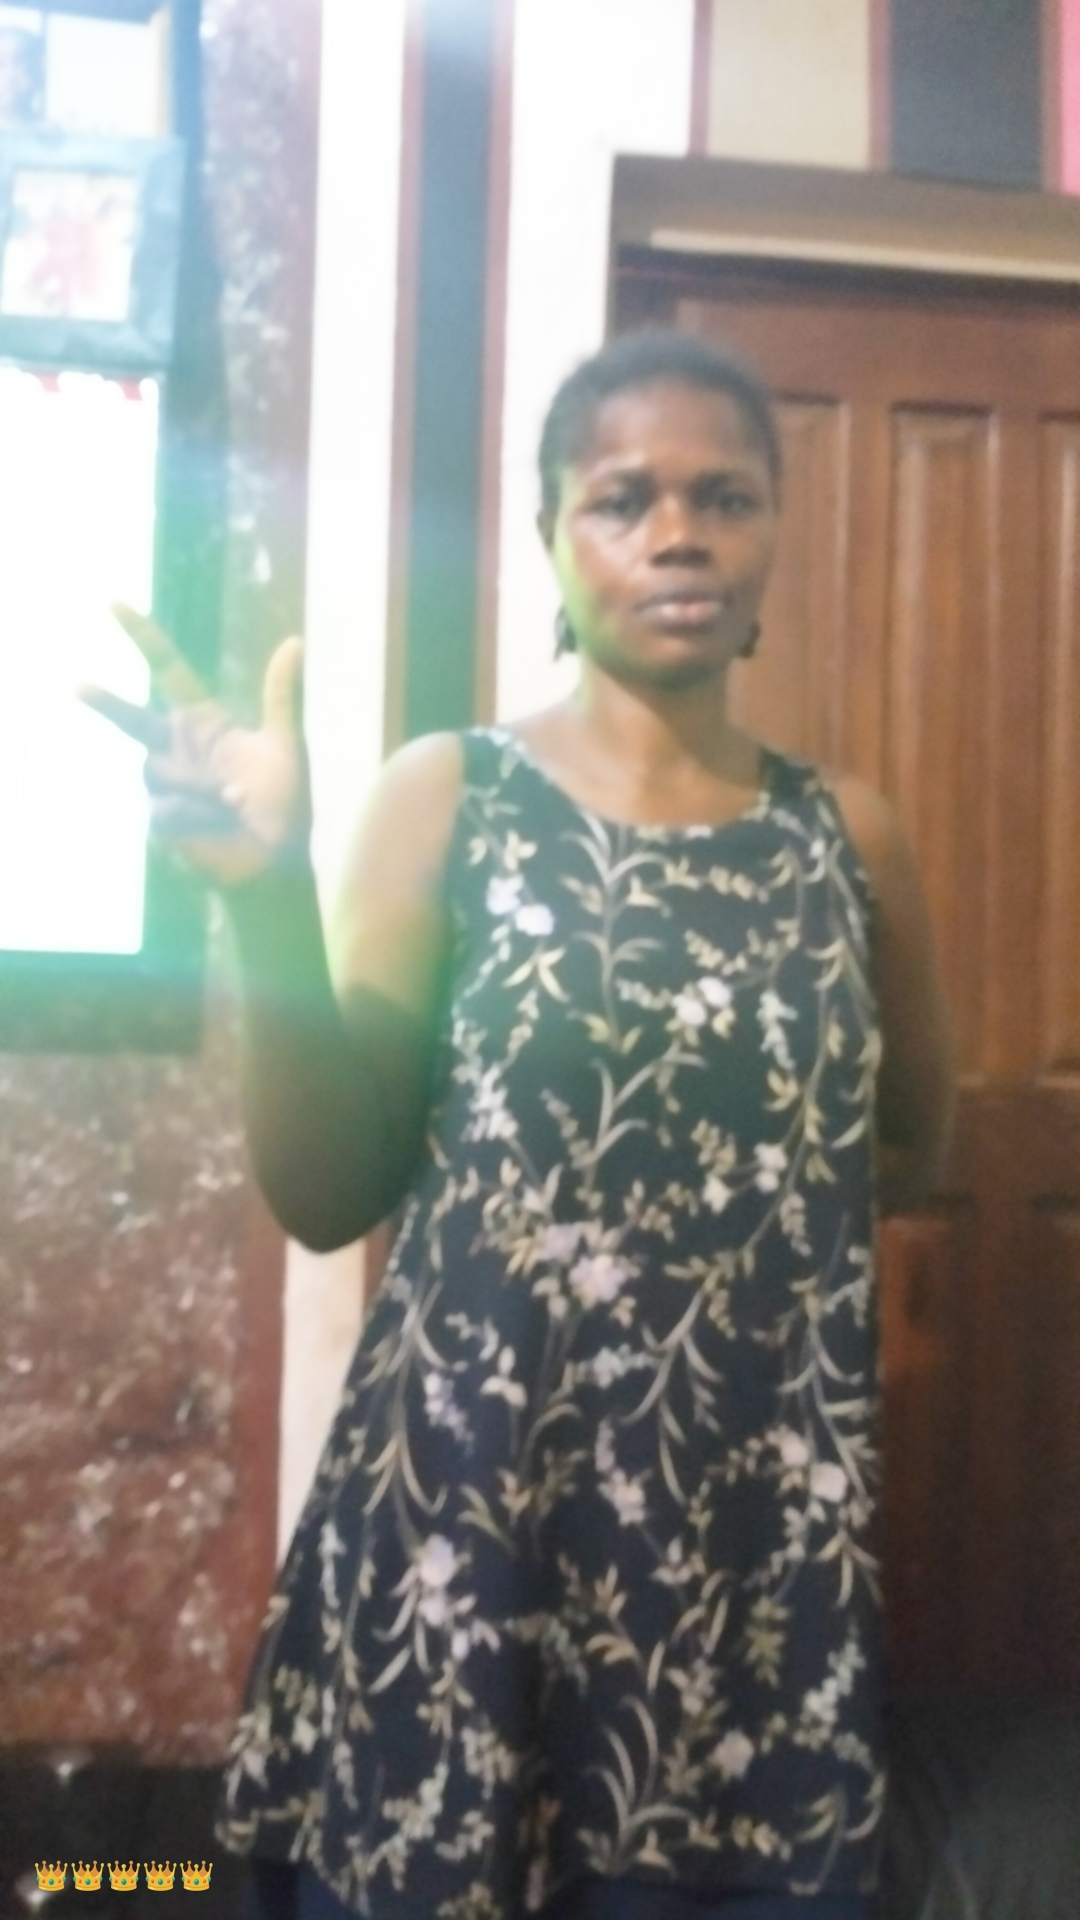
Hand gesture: three2